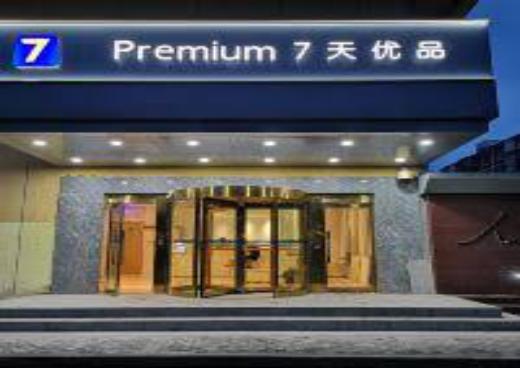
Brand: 7Days Inn
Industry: Others